Palo Cedro, California

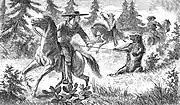
Lassoing a Grizzley "1873" Canadian fur trapper John Work, in 1832, noted there were California grizzlies, in the area of what is now Palo Cedro. California grizzlies were hunted to extinction in the 1920s.

The earliest European American history of Palo Cedro comes from the exploration of Hudson's Bay trapper Alexander McLeod (c. 1782 – 11 June 1840) who sometime between March 26, 1829 and April 6, 1829, along with guide John Turner, and a brigade of trappers, traveling through Mexican California, started from the Pit River following the Cow Creek trail, and reached the Sacramento River. Cow Creek is a Sacramento River tributary that runs through Palo Cedro and serves as its southeastern border. McLeod had been sent out earlier in January 1829 from Fort Vancouver to find the origins of a mythical Buenaventura River. After crossing the Sacramento River, McLeod explored and trapped in the Sacramento Valley as far South as present day Stockton. Upon his return with an abundant supply of furs, he camped on the west bank of the Sacramento River by present day Anderson in December 1829. While attempting to cross the Cascades in winter, McLeod was met by a snow storm at the headwaters of the river named after him, the "McLeod River" (McCloud River), he lost all his horses, was forced to cache his furs, and by snowshoe trek back to Vancouver, arriving on February 10, 1830.